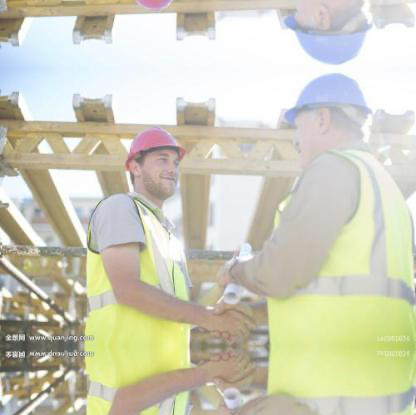
Objects in the image:
label: helmet
label: helmet
label: helmet
label: helmet